Jonah

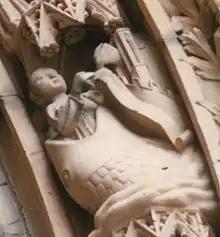
Depiction of Jonah and the "great fish" on the south doorway of the Gothic-era Dom St. Peter, in Worms, Germany

Nineveh's current location is marked by excavations of five gates, parts of walls on four sides, and two large mounds: the hill of Kuyunjik and hill of Nabi Yunus. A mosque atop Nabi Yunus was dedicated to the prophet Jonah and contained a shrine, which was revered by both Muslims and Christians as the site of Jonah's tomb. The tomb was a popular pilgrimage site and a symbol of unity to Jews, Christians, and Muslims across the Middle East. On July 24, 2014, the Islamic State of Iraq and the Levant (ISIL) destroyed the mosque containing the tomb as part of a campaign to destroy religious sanctuaries it deemed to be idolatrous. After Mosul was taken back from ISIL in January 2017, an ancient Assyrian palace built by Esarhaddon dating to around the first half of the 7th century BCE was discovered beneath the ruined mosque. ISIL had plundered the palace of items to sell on the black market, but some of the artifacts that were more difficult to transport still remained in place.